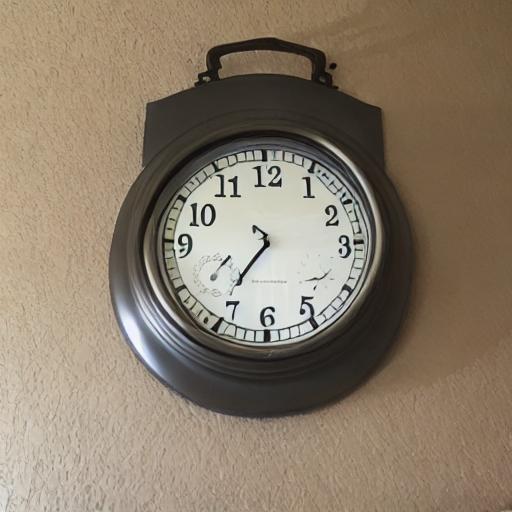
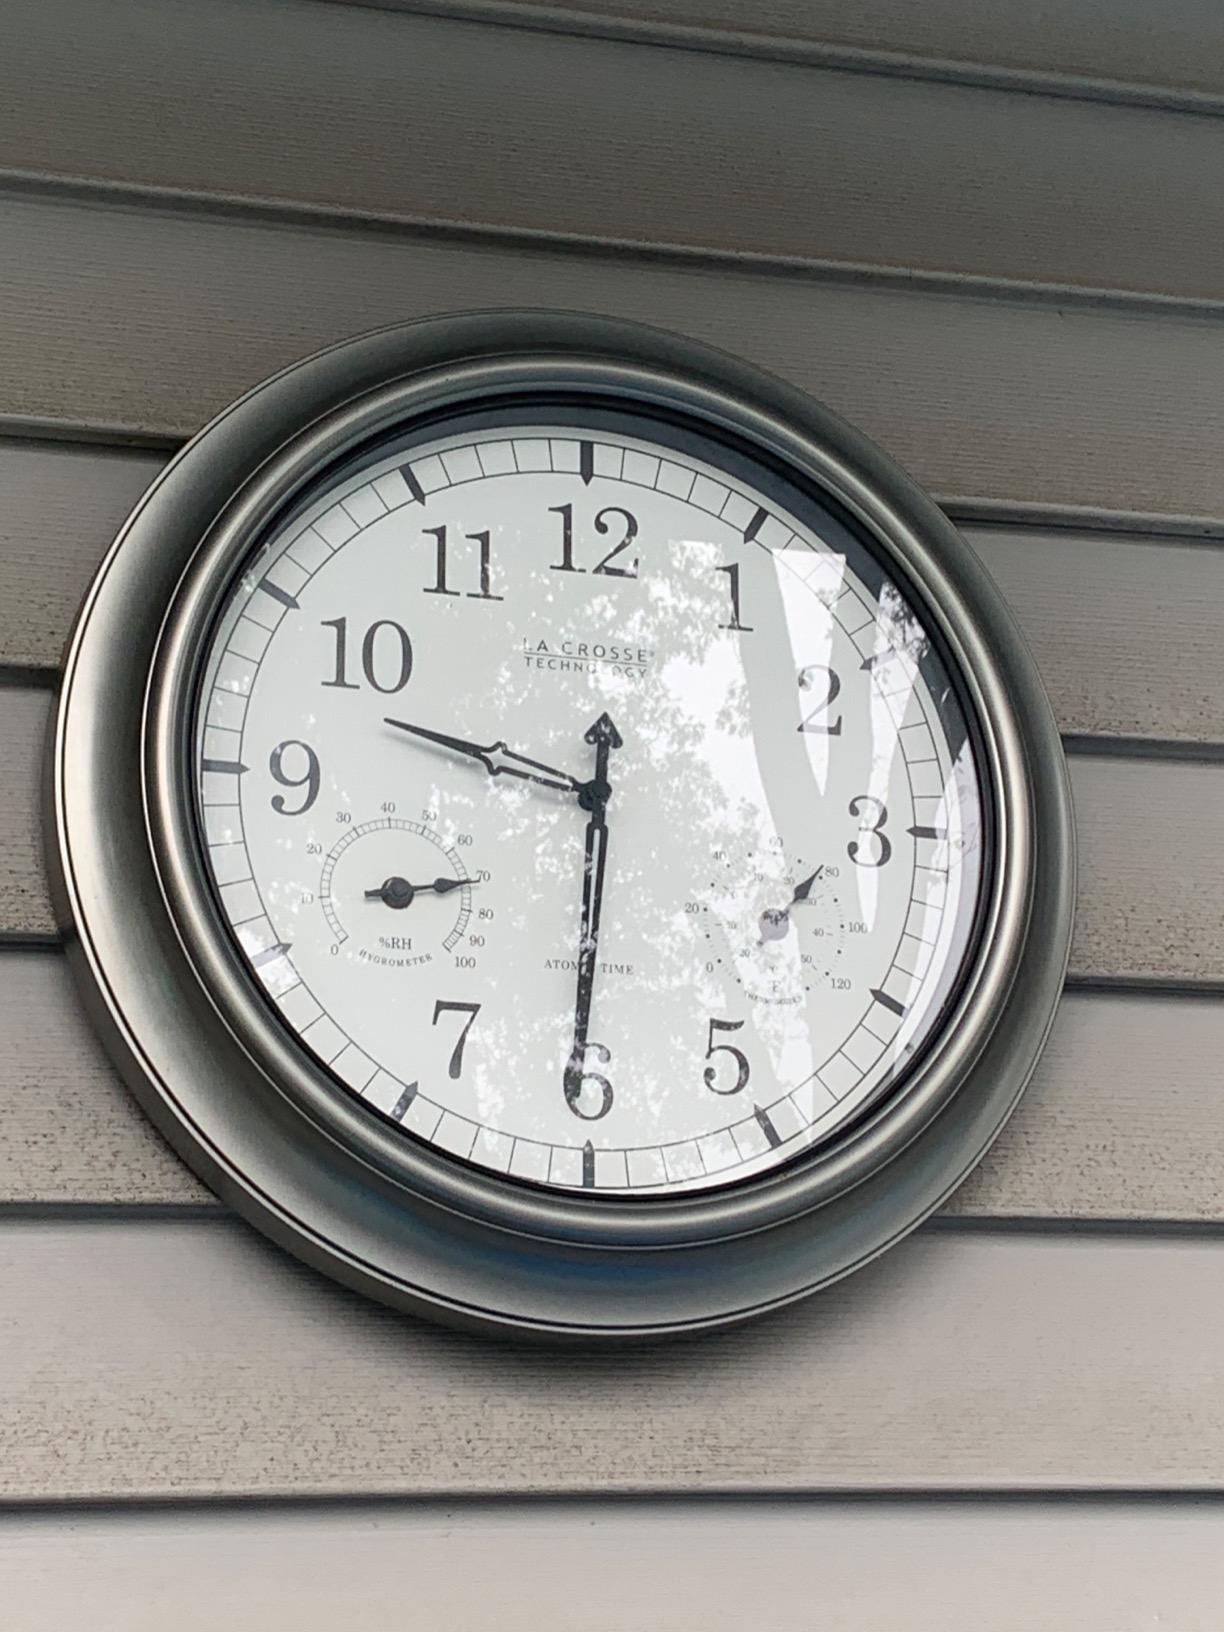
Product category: clock
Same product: no